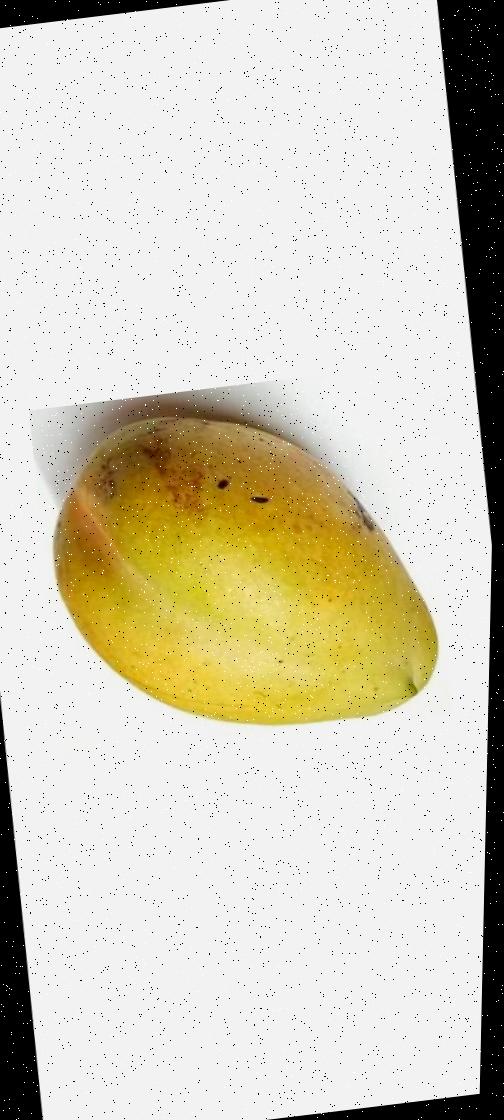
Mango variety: Bari-11